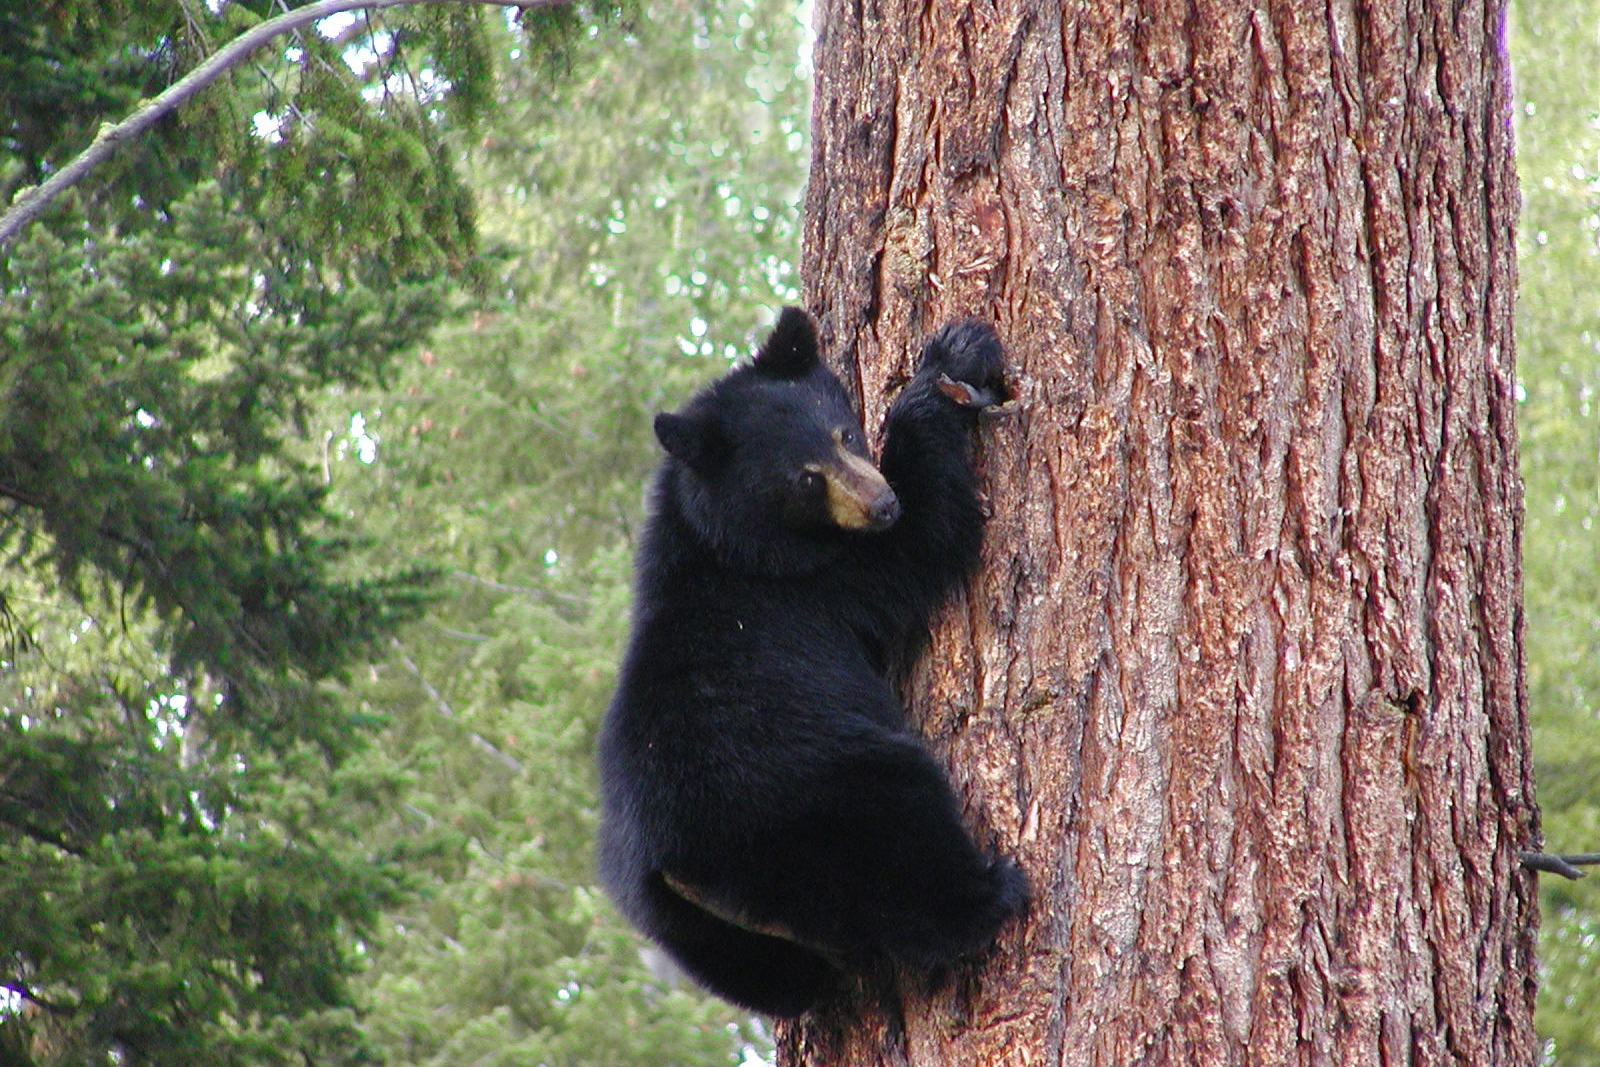
tree, nature, trunk, animal, bear, wildlife, grizzly, zoo, mammal, climbing, black, fauna, vertebrate, ursus, american black bear